Dylan Groenewegen

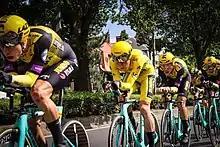
Team Jumbo-Visma on their way to winning stage 2 of the Tour de France

Team Jumbo-Visma won the team time trial on stage 2 of the Tour de France, thus increasing the lead of Groenewegen's teammate, Mike Teunissen in the general classification. Groenwegen went on to win stage 7 of the Tour de France, the longest stage in the tour at finishing in Chalon-sur-Saône. He beat Caleb Ewan and Sagan, giving him his fourth Tour de France stage win. Groenewegen won stages 1, 3 and 5 of the Tour of Britain, beating Davide Cimolai, Mathieu van der Poel, and Matthew Walls on the respective stages.